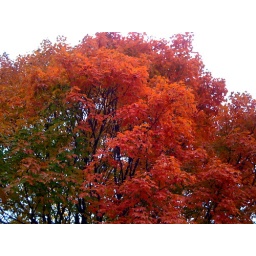
beautiful tree near my office